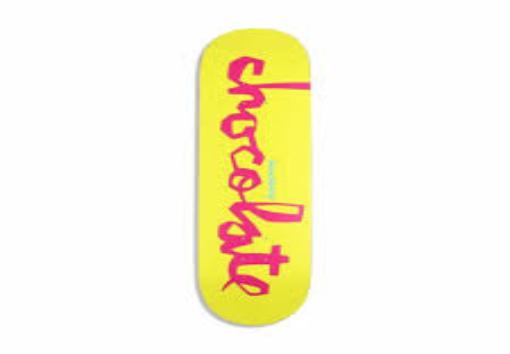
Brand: Chocolate Skateboards
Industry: Sports